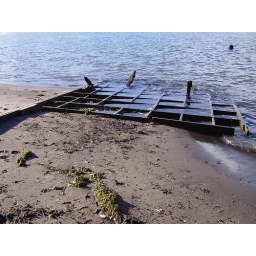
This was a cool piece of debris that looked like windows with the water in them.